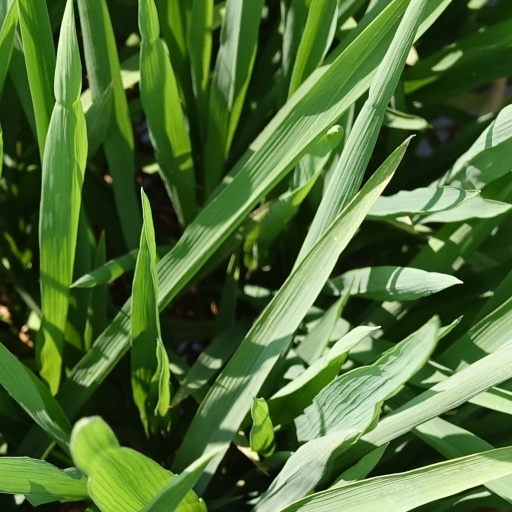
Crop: rice